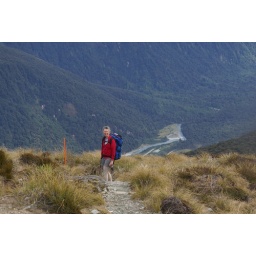
The river below runs along the road leading to the Milford Sound.